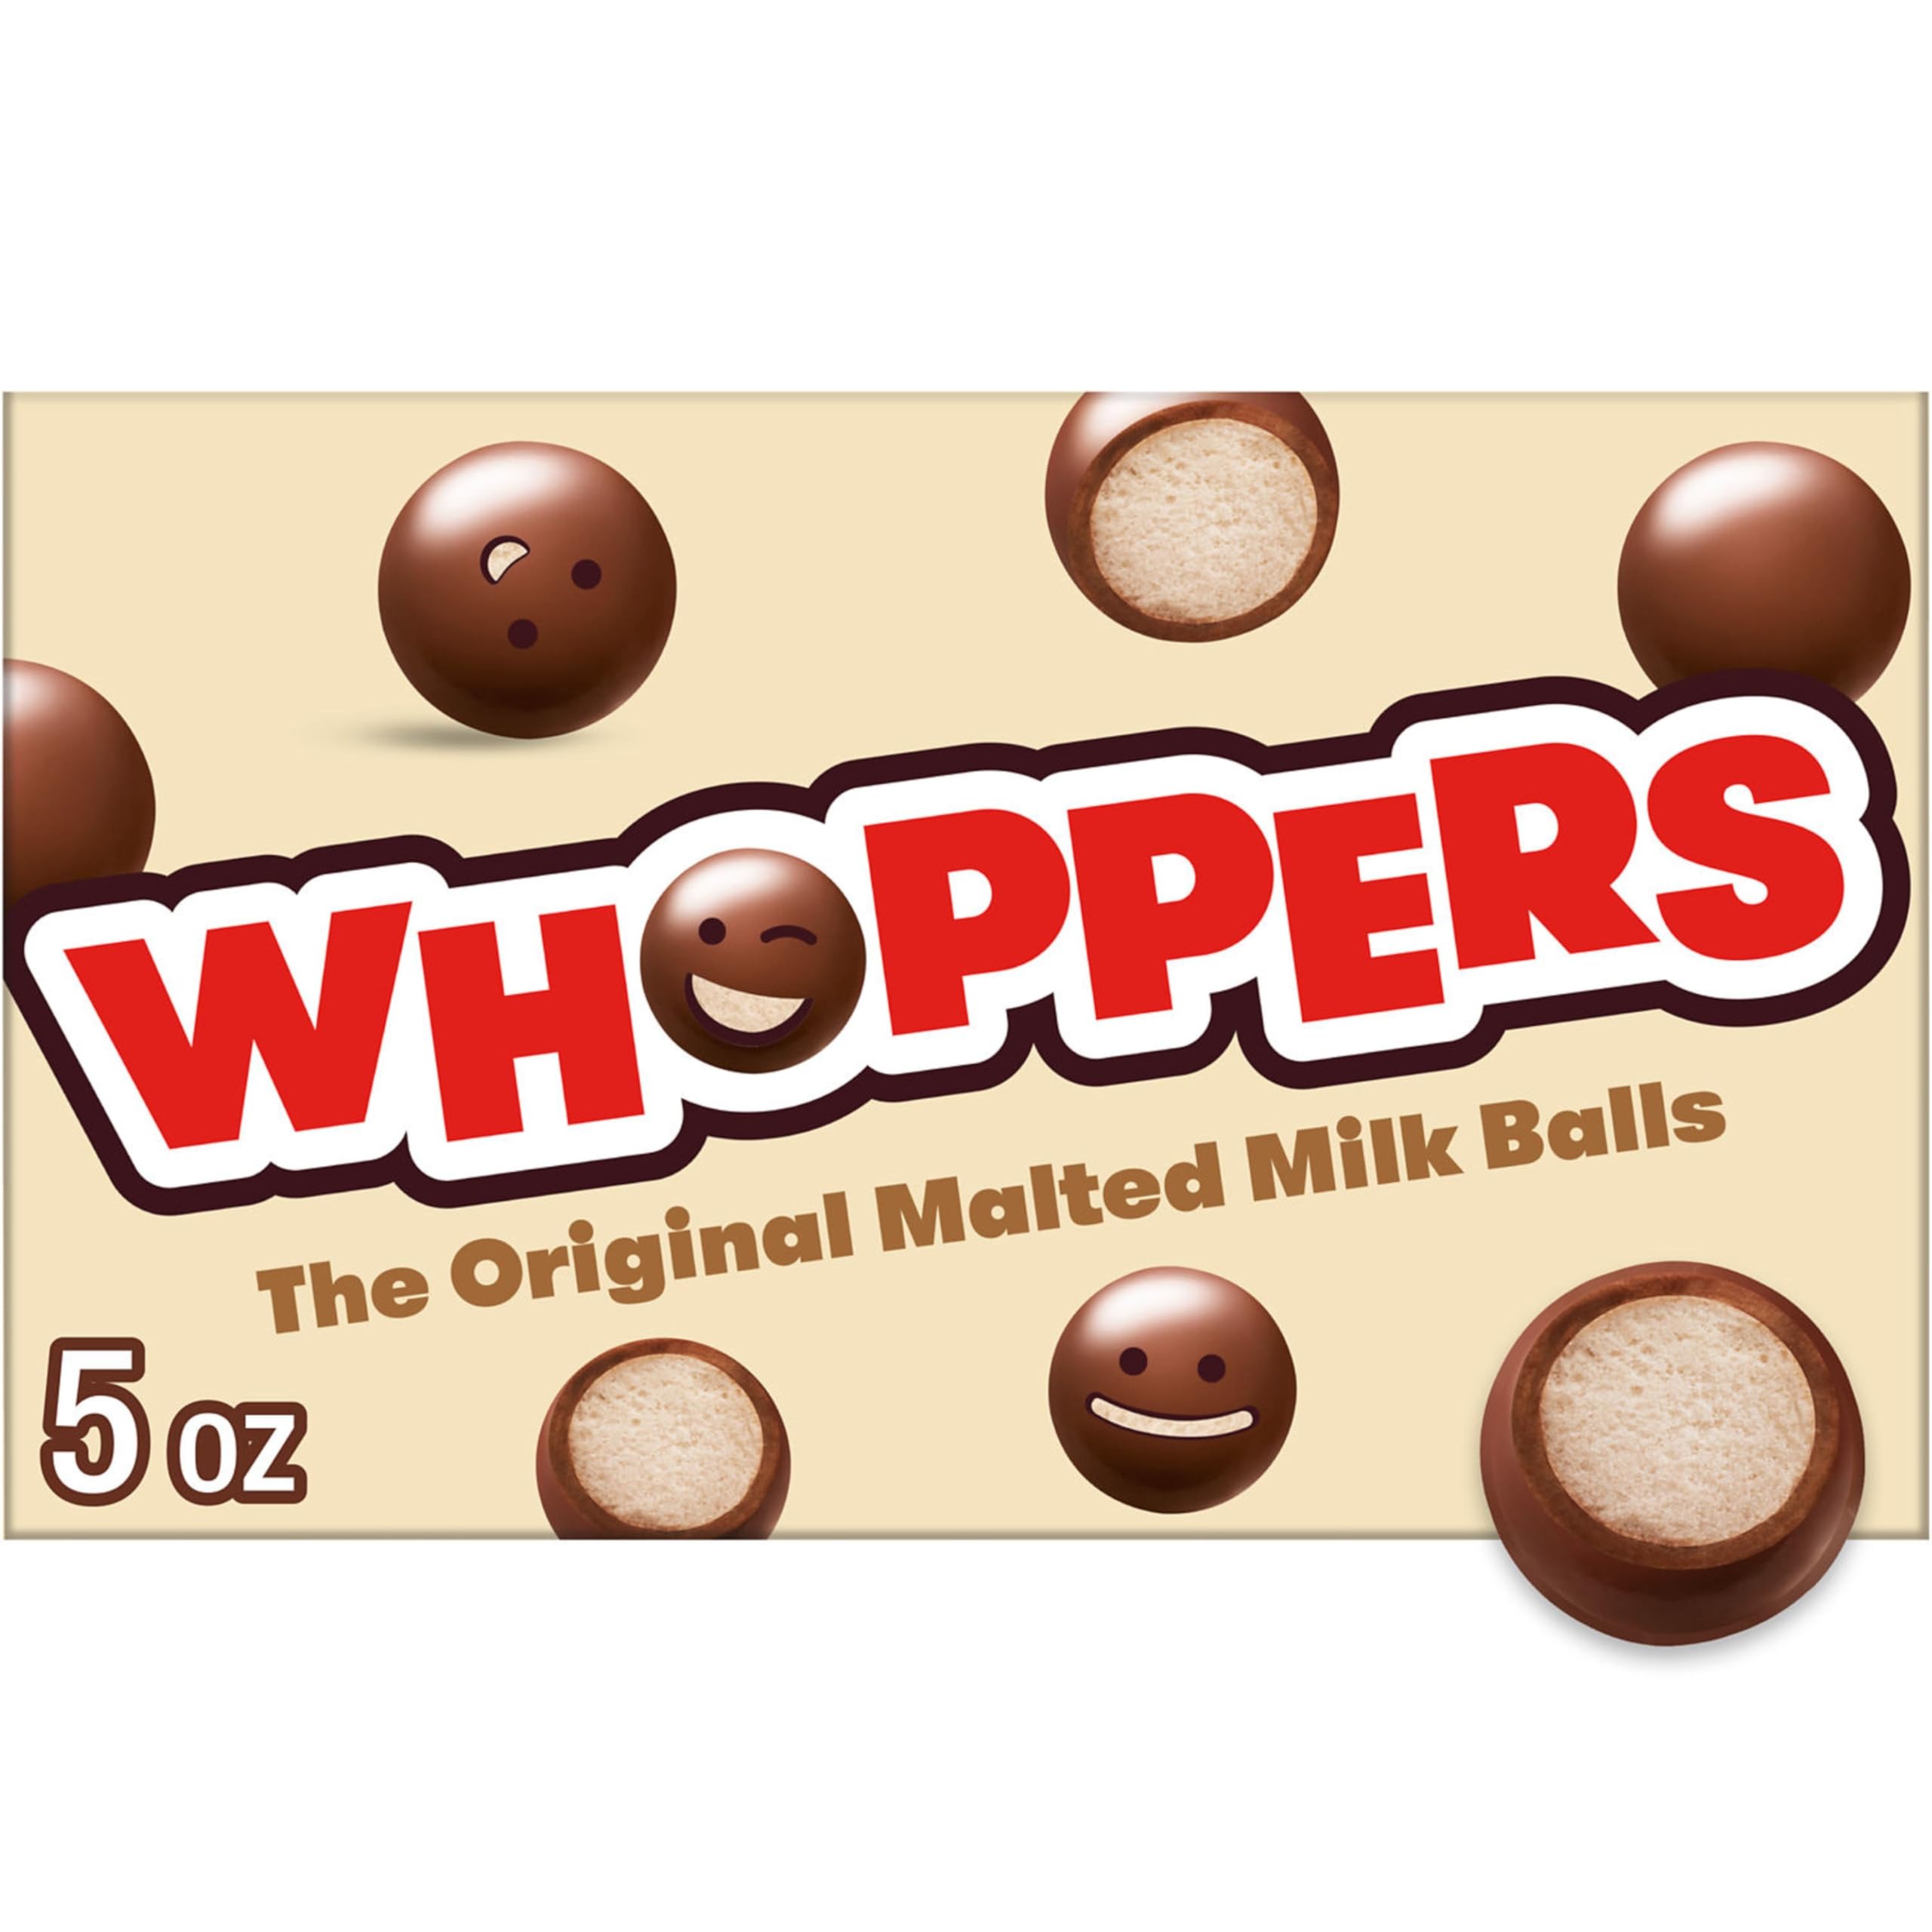
Item Name: Whoppers Malted Milk Balls Milk Chocolate Pieces, 5 oz., 12/Box (HEC02440)
Bullet Point 1: Contains one (1) 5-ounce box of WHOPPERS Malted Milk Balls Candy
Bullet Point 2: Keep these malted milk ball treats on hand at home or in the office for snacking and sharing wherever the day leads
Bullet Point 3: Kosher certified malted milk candies with 25 percent less fat than the average of the leading chocolate candy brands in a sealed box for lasting freshness until you're ready to enjoy
Bullet Point 4: Add a classic movie box of WHOPPERS malted milk candy to a present for the next birthday party or anniversary date you attend
Bullet Point 5: Crunchy malted milk ball candy coated in sweet, rich chocolate flavored candy for a classic treat that has been loved for decades and fits perfectly with any Easter, Valentine's Day, Christmas or Halloween candy selection
Value: 60.0
Unit: Ounce

Price: 1.355